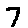
Label: 7